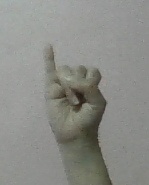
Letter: meem